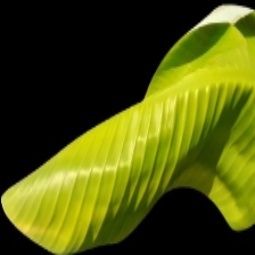
Label: Zinc